KEIB

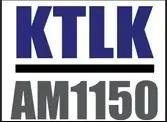
KTLK's previous logo used until early 2014.

KEIB is one of the oldest stations in Southern California. It originally signed on as KMIC, licensed to Inglewood, in January 1927. The call sign changed to KMCS in 1930. In 1932, new owners moved the station to the Spring Arcade Building at 541 S. Spring Street in Los Angeles, and adopted what would be its longest-lived callsign, KRKD, a reference to the word "arcade". Two broadcast towers on the roof, with "a long-wire flattop transmitting antenna", had the KRKD letters on the side.